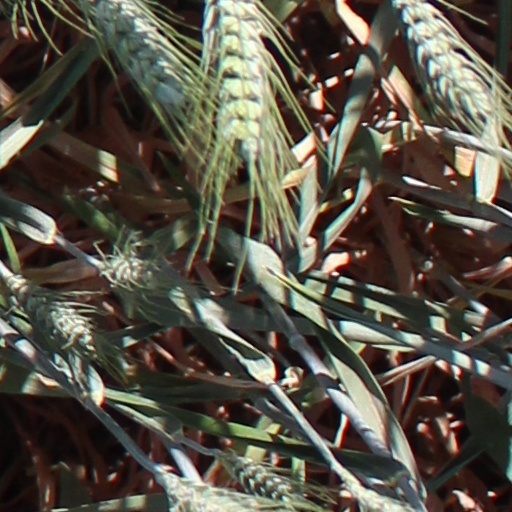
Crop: wheat